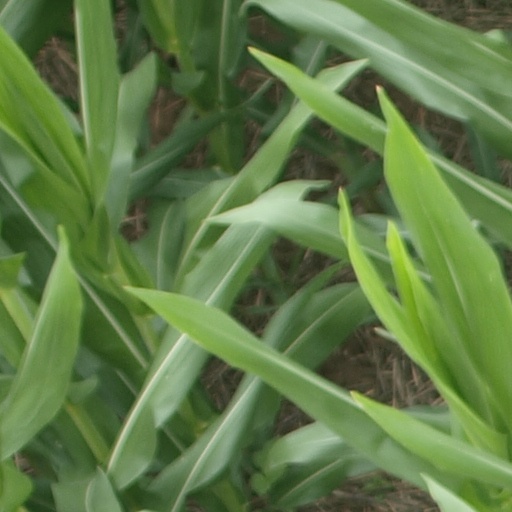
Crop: maize; corn